Sky position (RA, Dec in degrees): 185.542, 28.336
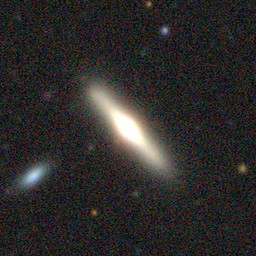
Galaxy morphology: Edge-on Galaxies with Bulge